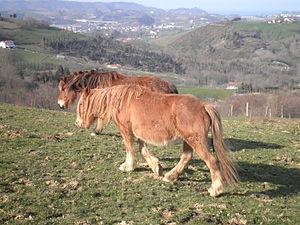
Un cheval lourd, ou cheval de boucherie, est un cheval élevé pour son aptitude à donner de la viande. Issus de races de trait autrefois employées pour le travail agricole, ces chevaux sont menacés d'extinction par la motorisation des activités agricoles. Cet état de fait pousse leurs éleveurs à rechercher de nouveaux débouchés économiques. Très faste dans les années 1980 en France, l'élevage du cheval lourd permet de sauvegarder ces races. Il s'est développé en Italie et en Espagne, mais recule en France, depuis le retour d'activités de travail avec les chevaux de trait.
Le cheval des montagnes du Pays basque est une race de chevaux lourds de montagne rustique, originaire de la communauté autonome du pays basque espagnol. Issue d'un groupe de poneys propres au nord de la péninsule Ibérique, la race a évolué au cours du XXᵉ siècle. Les croisements avec des chevaux de trait, notamment Bretons, visaient à l'adapter à la traction agricole jusqu'aux années 1960. Le cheval des montagnes du Pays basque est désormais une race à vocation bouchère, élevée pour produire de la viande de poulain.